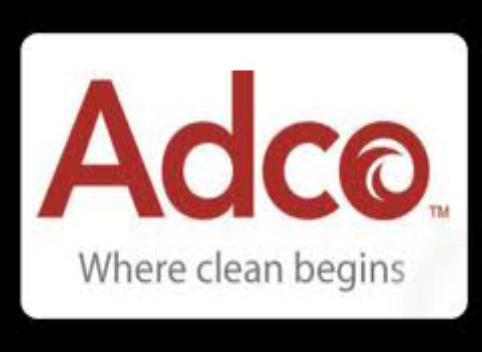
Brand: ADCO
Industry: Necessities